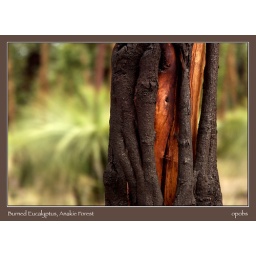
A fire-burned tree in Anakie forest, the eucalyptus trees soon reviving and bursting back into life.